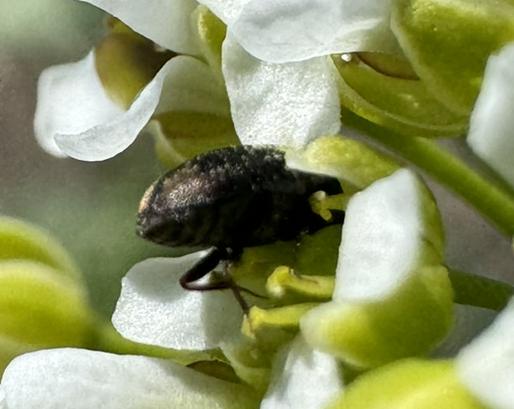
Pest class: occasional_pest